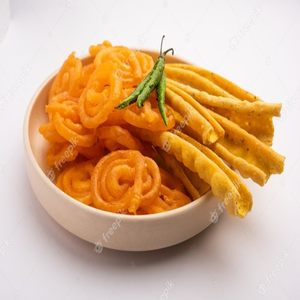
Dish: jalebi